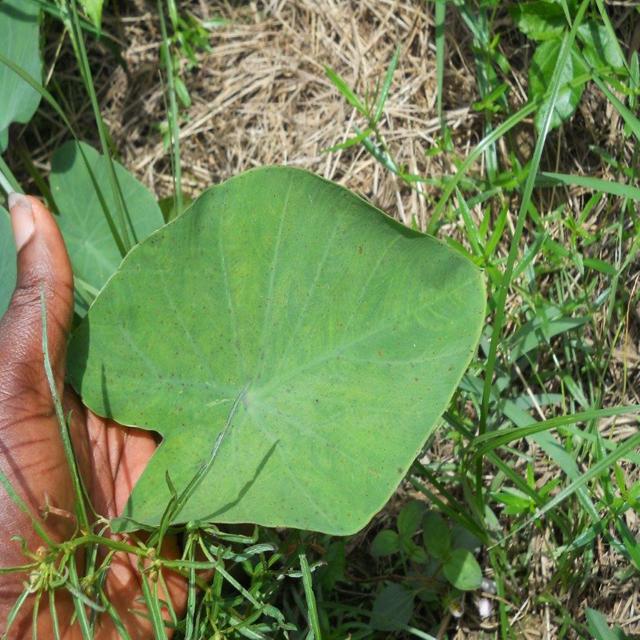
Label: Healthy